James Powell Kernochan

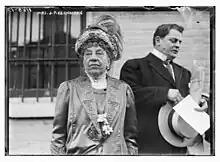

In 1892, Kernochan and his wife Catherine were included in Ward McAllister's "Four Hundred", purported to be an index of New York's best families, published in "The New York Times". Conveniently, 400 was the number of people that could fit into Mrs. Astor's ballroom.